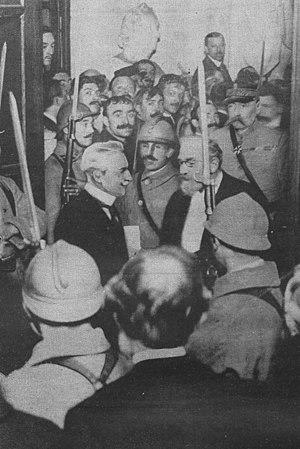
Au château de Versailles
Paul Deschanel, né le 13 février 1855 à Schaerbeek et mort le 28 avril 1922 à Paris, est un homme d'État, journaliste et écrivain français, président de la République du 18 février au 21 septembre 1920.